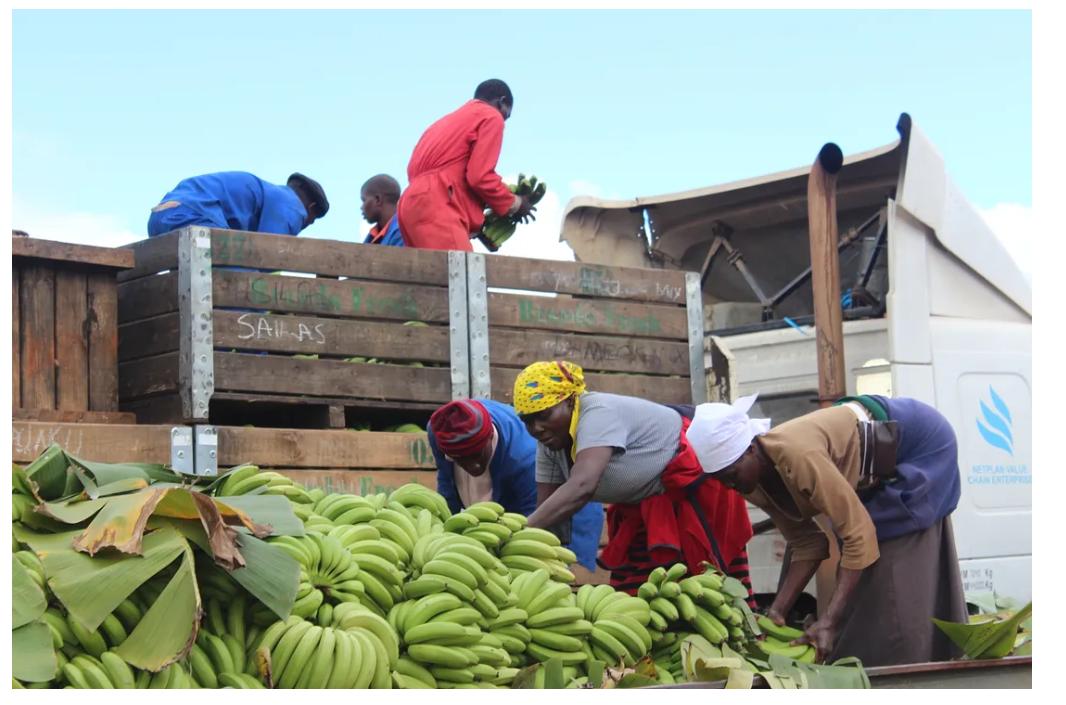
Wakulima wa zao la biashara la ndizi, wakiwa wanapakia ndizi zilizokomaa katika matenga ya mbao yaliyojuu ya gari aina ya fuso, tayari kwa ajili ya usafirishaji.